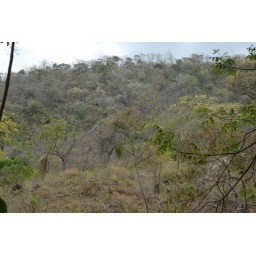
each white speck in the trees is a plumeria flower